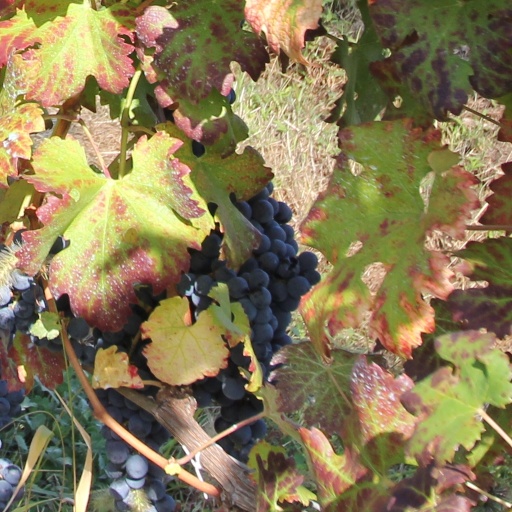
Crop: grape